Creation of the World (Raphael)

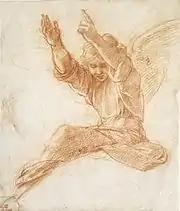
Preparatory drawing by Raphael

The central roundel represents God, the Father, surrounded by putti, effectively foreshortened in an impetuous gesture, harking back to Michelangelo, which seems to give rise to the entire motion of the universe below. Eight mosaic panels show the Sun, the Moon, the starry sky and the six known planets as pagan deities depicted in half-length, each accompanied by an angel with colourful feathered wings. The figures are accompanied by the signs of the zodiac.